Nagalapuram

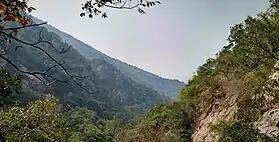
View of a valley along the trekking route

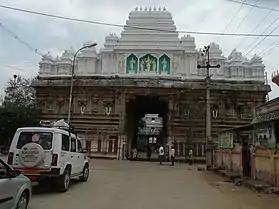

Temple reflects the Vijayanagara architectural style Vedanarayana swamy idol facing west. The sanctum sanctorum has Vedanarayana swamy with his consorts Sridevi and Bhoodevi on either side. This is a Matsya Avatar of Lord Vishnu first Avatar, who saved the four vedas from Somakudu and returned to Brahma. Temple Brahmostavam comes on Shukla Dwadasi, Trayodasi and Chaturdasi of Phalguni masam (Agama calendar). Temple architecture is done in such a way that during these three days, the sun rays fall on the main deity feet, navel and forehead, called as "Suriya Pooja". This remarks the start of Summer season as per the holy inscriptions available in the temple.